Presbyornis

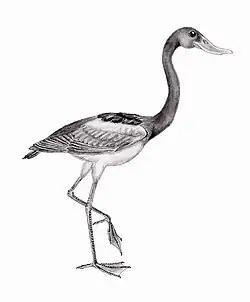
Artist's impression

The fossil record of "P. pervetus" includes many complete skeletons from Green River Formation sites (Early Eocene), suggesting that the birds nested in colonies and that they possibly died due to volcanism or botulism, the latter of which is similar to many colony-nesting waterfowl or shorebirds today. Fossils identified as "P." cf. "pervetus" have been discovered from the Margaret Formation of Ellesmere Island, where the remains of "Gastornis" sp. have also been found.